Joe Namath

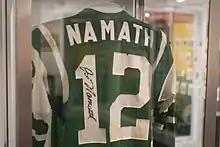
Namath's signed New York Jets #12 jersey on display at the Pro Football Hall of Fame in Canton

Namath's prowess on the field, fashion sense, lighthearted personality, and status as a sex symbol made him the first sports figure to appeal equally to men, women, and children—as demonstrated by his various product endorsements over the years. His nickname "Broadway Joe" was given to him by Sherman Plunkett, a Jets teammate. "Joe Willie Namath" was Namath's moniker based on his full given name and was popularized by sportscaster Howard Cosell. On the field, Namath stood out from other AFL and NFL players in low-cut white shoes rather than traditional black high-tops. The white shoes started when Namath was at Alabama, where he kept having his worn-out cleats taped over as a superstition, especially after his first major knee injury was the result of a game in which he had forgotten to have the shoes taped. When he joined the Jets, Namath continued to have his shoes taped until Jets coach Weeb Ewbank noticed that the excess tape usage was costing the team money, so he ordered white cleats for Namath. He originated the fad of wearing a full-length fur coat on the sidelines (since banned by the NFL, which requires all players, coaches, athletic trainers, et al., to wear league-approved team apparel).